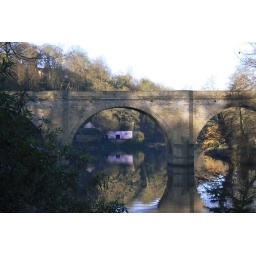
The pink House under Prebends bridge